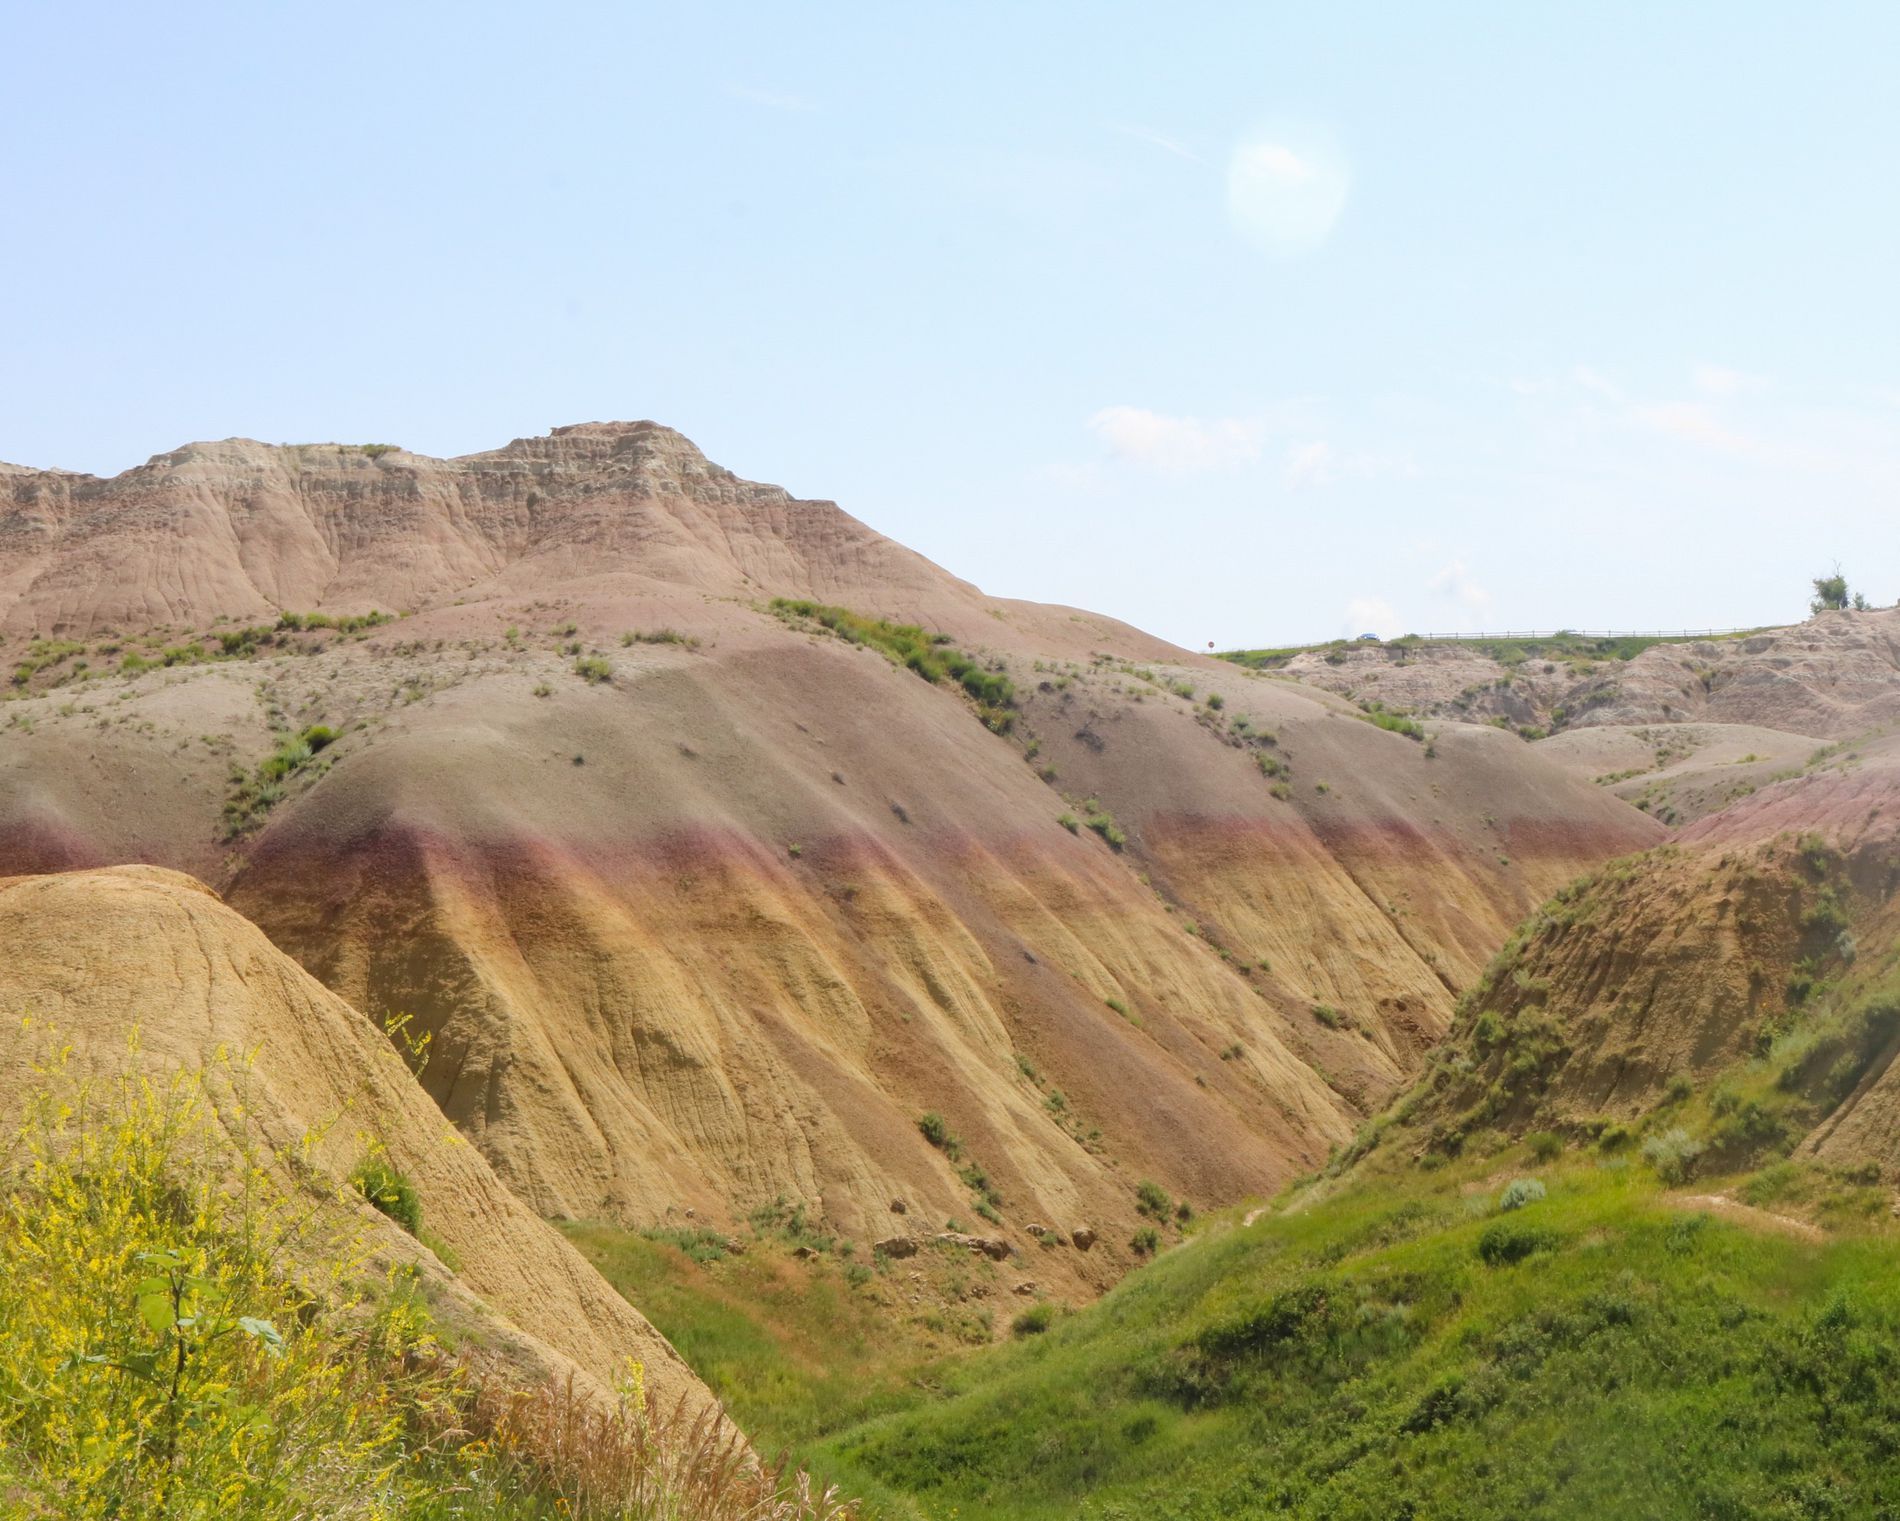
The Beauty Of Nature.
A picture showcases the different colors of the Badlands' hills, with a clear sky in the background making the scene feel calmer.
A landscape image taken with a wide-angle shot at eye level, capturing the beauty of the badlands in daylight which gives the photo a warm tone with the clear sky in the background.
Labels: Nature, Outdoors, Badlands National Park, Landmark, Scenery, Field, Grassland, Countryside, Hill, Sky, Badlands, Trees
Camera: Canon Canon EOS Rebel T6i
Lens: EF-S18-55mm f/3.5-5.6 IS STM
Aperture: F20
Exposure: 1/200 sec
ISO: 400
Focal length: 31